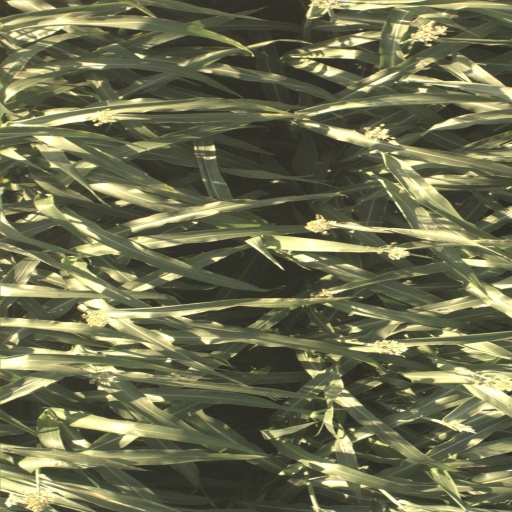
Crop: sorghum